Buick LeSabre

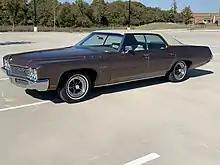
1971 Buick LeSabre Hardtop Sedan

The 1968 LeSabre received a minor facelift including new grilles and taillights along with concealed windshield wipers. Inside was a revised instrument panel with square speedometer surrounded by other instruments with minor trim revisions for both base and Custom models. A new 350-cubic-inch V8 replaced the previous 340. In standard form the 350 V8 delivered 230 horsepower with two-barrel carburetor and 9 to 1 compression ratio and came with a standard three-speed manual transmission or optional two-speed Super Turbine 300 automatic. The "LeSabre 400" option package included a 280-horsepower 350 four-barrel V8 with 10.25 to 1 compression and three-speed Super Turbine 400 automatic transmission. The "Switch-Pitch" torque converter used in conjunction with the Super Turbine automatic transmission was discontinued in favor of a standard torque converter.